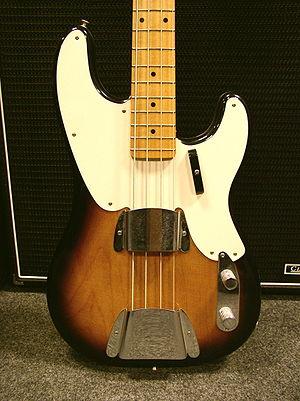
La Fender Precision Bass ou plus familièrement P-Bass fut la première guitare basse électrique construite en 1951 par Leo Fender. Elle est depuis toujours restée une référence dans le monde de la musique amplifiée. La Precision et ses dérivés produits par d'autres marques, s'en inspirant plus ou moins directement, sont un type de configuration très courant chez les bassistes.